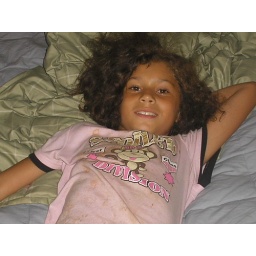
Antonette in her dirty shirt laying on our bed after getting dirty playing outside...she better wash them blankets now.